Sydney FC

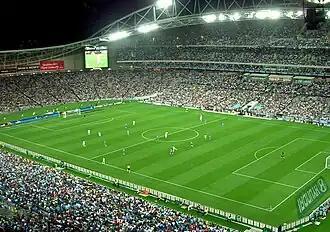
Sydney FC playing the Los Angeles Galaxy at ANZ Stadium in 2007.

The first steps towards the foundation of Sydney FC were taken in April 2004 when Soccer New South Wales (now Football NSW) announced its intention to bid for a licence in the new A-League competition. The bid was lodged with the Australian Soccer Association (now Football Australia) on 19 July, challenged only by a consortium headed by Nick Politis, known as the "Sydney Blues", for Sydney's place in the 'one team per city' competition. A public row broke out between the two bidders after reports that the ASA were set to vote in favour of Sydney FC, causing Politis to withdraw his support for a team, and leaving Sydney FC as the only candidate remaining.